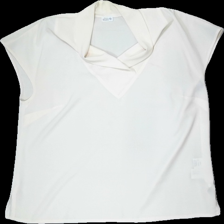
View: front
Type: Tank top
Category: Ladies
Brand: Not in the list
Colors: White
Material: 100%polyester
Cut: Regular, V-collar
Season: Summer
Stains: Major
Smell: Minor
Price range: <50
Recommended usage: Export